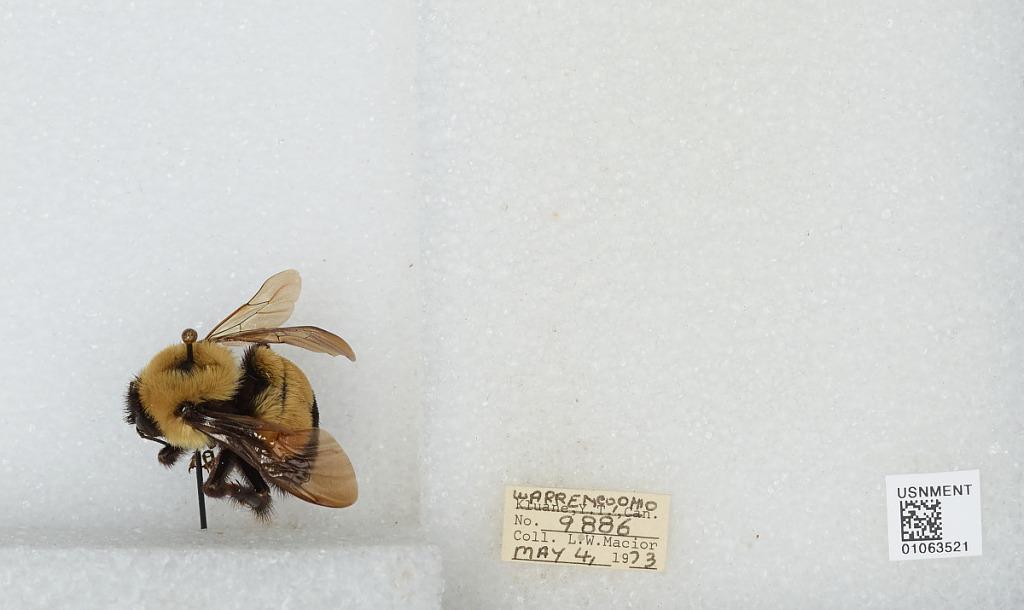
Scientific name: Bombus (Bombus) affinis Cresson
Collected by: L. Macior
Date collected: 1973-5-4
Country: United States
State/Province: Ohio
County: Warren
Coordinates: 39.4242, -84.1856